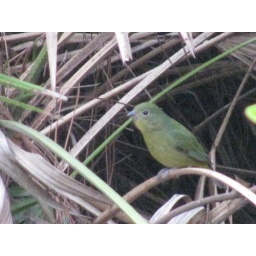
James H.'s first female PB, spotted at Busch Wildlife Sanctuary in Jupiter, FL